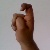
The image shows a hand gesture representing the letter 'X' in Indian Sign Language.